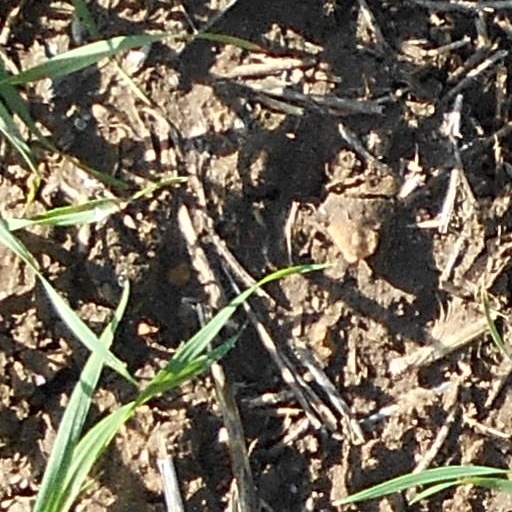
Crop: wheat